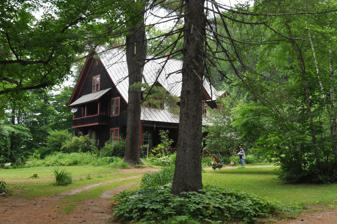
Building: Gate of the Hills
Country: United States of America
Year built: 1896
Historic house in Vermont, United States United States historic place Gate of the Hills U.S. National Register of Historic Places Location Jct. of North and Royalton Hill Rds., Bethel, Vermont Coordinates 43°49′15″N 72°37′50″W / 43.82083°N 72.63056°W / 43.82083; -72.63056 Area 1.5 acres (0.61 ha) Built 1896 ( 1896 ) Architectural style Colonial Revival, Shingle Style NRHP reference No. 91001648 Added to NRHP November 18, 1991 The Gate of the Hills is a historic house at North and Royalton Hill Roads in Bethel, Vermont . Built about 1896, it was until 1918 home to Mary E. Waller , a prolific novelist and essayist of the early 20th century. The house is  a distinctive early example of Dutch Colonial Revival architecture , probably based on designs originating in the Netherlands .  It was listed on the National Register of Historic Places in 1991. Description and history The Gate of the Hills stands at the southern fringe of a residential area south of Bethel village. It is set on a small level area north of the junction of North and Royalton Hill Roads, in a small clearing in the woods with a semicircular drive in front. The house is 2 + 1 ⁄ 2 stories in height, with a massive stone foundation (apparently intended to support masonry walls) and a wooden frame clad in shingles. The roof has gables at the side, and its front slope extends down to the first floor, where it shelters a recessed porch, and has three large gabled dormers above. On the rear, the roof extends only to the top of the second floor, and is slightly flared (a Dutch Colonial feature) at the base. The house was built about 1896 for Mary E. Waller and her mother; its designer and builder are not known. Waller made this her primary residence until 1918, and it was here that she wrote some of her best-known works, including the 1904 The Wood-carver o£ 'Lympus , which is set in Bethel. Although she did not write directly about the house, she occasionally wrote about its surrounding environment. The house itself is an unusual combination of American Shingle style architecture, with a number of distinctive features presaging the later Dutch Colonial Revival. See also National Register of Historic Places listings in Windsor County, Vermont References